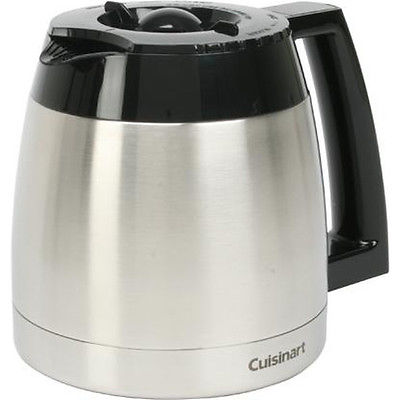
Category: coffee maker